Eva Pflug

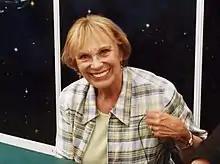
Eva Pflug, 2000

Eva Pflug was a German film and television actress, as well as a voice actress. Born in Leipzig, she was well known for her work on the first German science fiction television series, "Raumpatrouille Orion", during the 1960s.